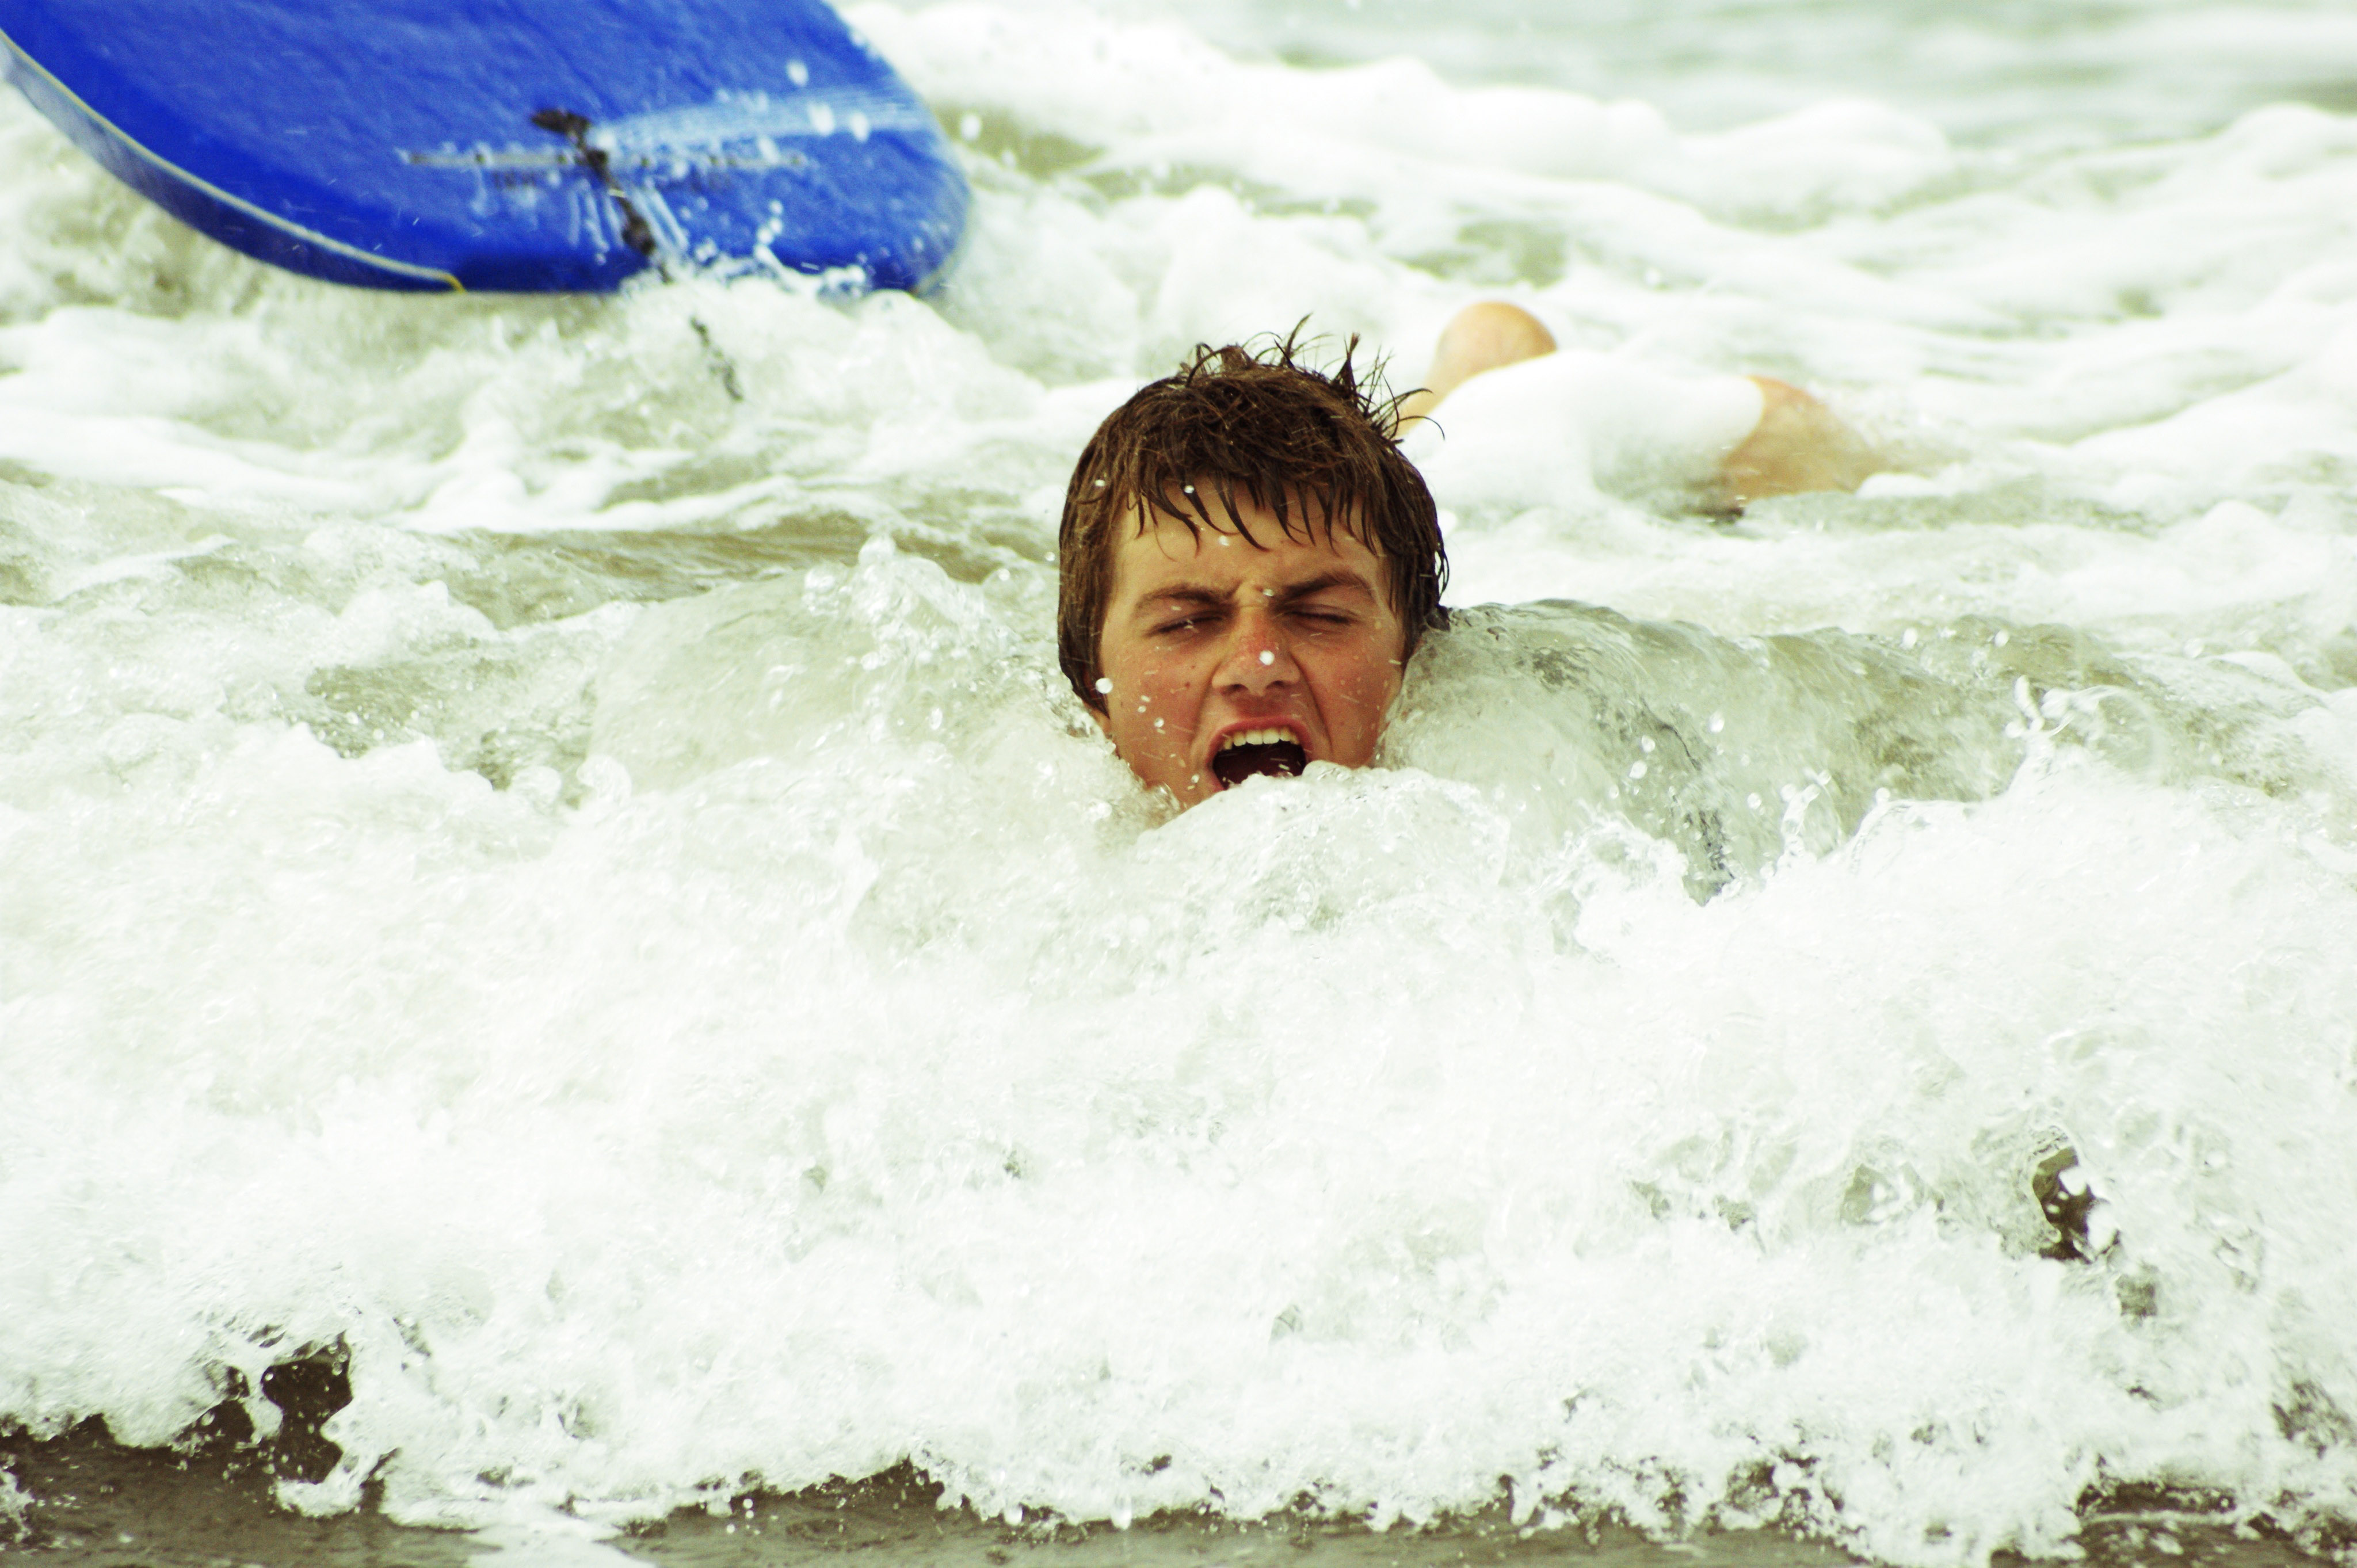
sea, water, wave, boy, summer, vacation, rapid, child, uk, wales, pembrokeshire, water sport, wind wave